Trevor Wadley

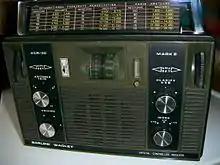
Wadley receiver (Barlow Wadley XCR-30)

It was in 1948 at the CSIR that Wadley invented the Wadley Loop receiver, which allowed precision tuning over wide bands, a task that had previously required switching out multiple crystals. The Wadley Loop was first used in the Racal RA-17 a 1950s top-of-the-range British military short wave receiver and later in the South African made, commercially available "Barlow-Wadley XCR-30" radio. The Wadley Loop is more widely used today in spectrum analysers, where the noise sidebands of the analyser's tunable oscillator are cancelled due to the spectrum analyser having a sideband noise much lower than the signals being measured. This device was even more useful to the SABC, SAPO, the South African Military and British Government agencies.